Eugen Sänger

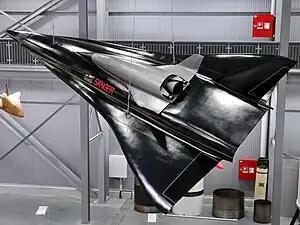
Model of concept Sänger II at Technik Museum Speyer

By 1954, Sänger had returned to Germany and three years later was directing a jet propulsion research institute in Stuttgart. Between 1961 and 1963 he acted as a consultant for Junkers in designing a ramjet-powered space-plane that never left the drawing board. In 1963, he became full professor at Technische Universität Berlin, where he worked until his death. Sänger's other theoretical innovations during this period were proposing means of using photons for interplanetary and interstellar spacecraft propulsion prefiguring the concept of laser propulsion and the solar sail.